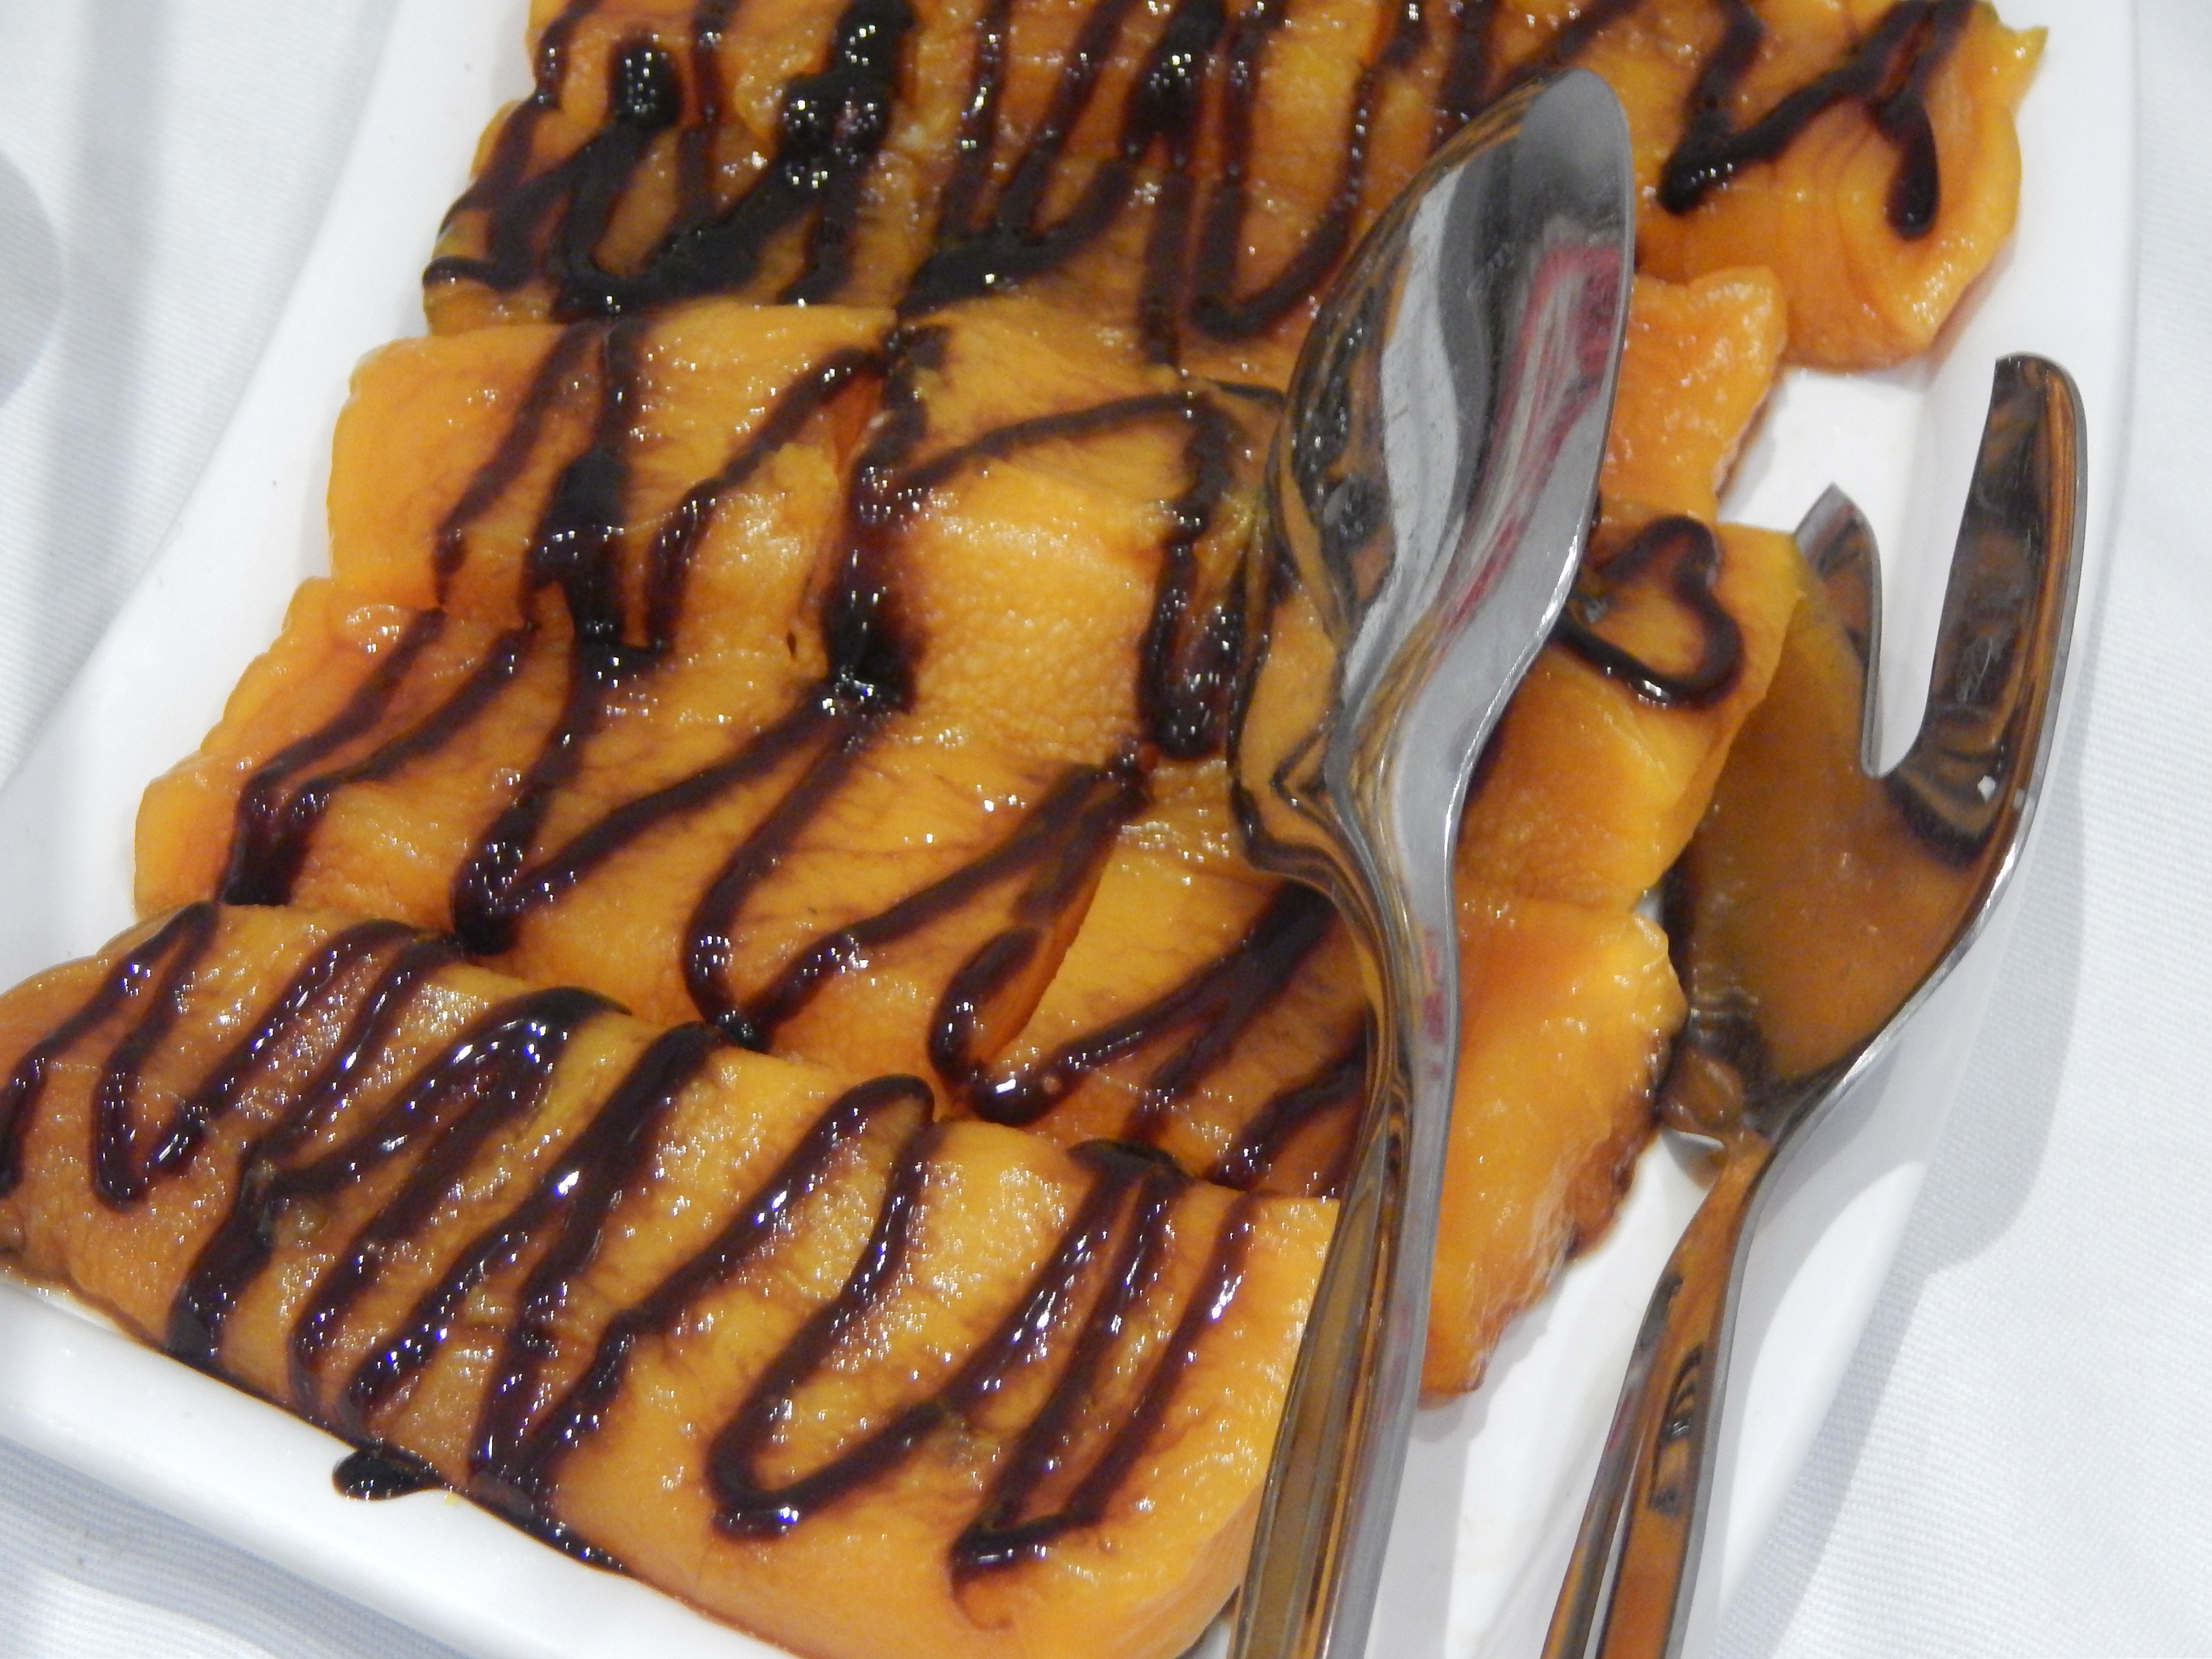
cuisine, food, breakfast, pizza, restaurant, traditional, delicious, sweet, cheese, background, beautiful, white, eat, dinner, plate, lunch, healthy, hot, table, dessert